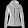
Label: Coat